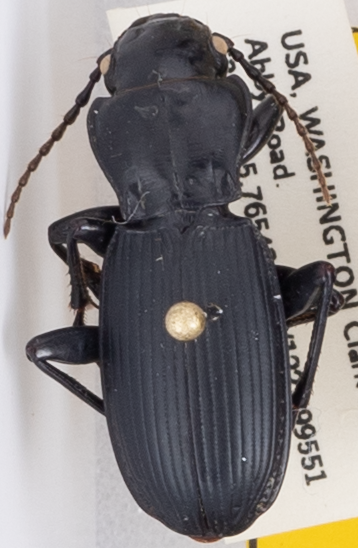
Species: Pterostichus lama
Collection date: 2019-05-14
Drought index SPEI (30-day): -2.09
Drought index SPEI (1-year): -2.09
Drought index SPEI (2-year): -2.09